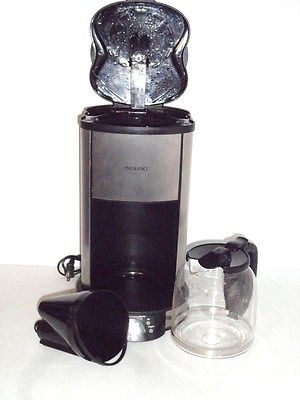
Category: coffee maker